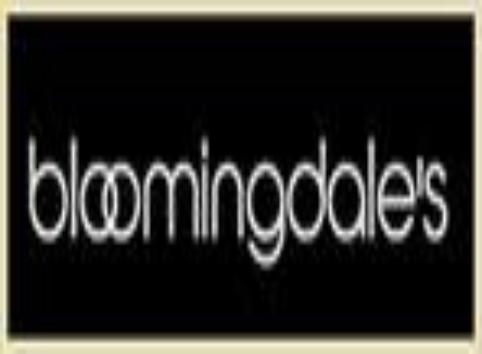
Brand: Bloomingdale's
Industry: Clothes